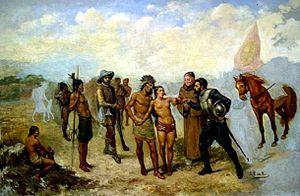
Le gouverneur espagnol Coronado remet la jeune Dulcehe (auparavant enlevée par un chef indien) à son frère, le cacique Corrohore.
L'histoire du Costa Rica commence entre 12 000 et 8 000 av. J.-C. L'isthme centraméricain n'est d'abord qu'un lieu de passage vers l'Amérique du Sud. Mais de petites communautés se sédentarisent progressivement : on estime qu'à l'arrivée des Espagnols, au XVIᵉ siècle, le territoire actuel du pays est occupé par 400 000 personnes.
Les Indes galantes est le premier en date des six opéra-ballets de Jean-Philippe Rameau, créé en 1735. Il est composé d'un prologue et de quatre entrées, sur un livret de Louis Fuzelier. Cette œuvre est généralement considérée comme la plus représentative et le chef-d'œuvre du genre de l'opéra-ballet. C'est aussi celle qui aujourd'hui est la plus représentée parmi les œuvres lyriques de Rameau.